Gale Sondergaard

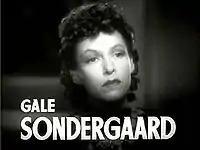
in the trailer for "Dramatic School" (1938)

She made her first film appearance in "Anthony Adverse" (1936) as Faith Paleologus, for which she received the Academy Award for Best Supporting Actress. Her career flourished during the 1930s, notably as the steadfastly loyal wife of disgraced innocent Alfred Dreyfus in "The Life of Emile Zola starring Paul Muni" (1937).